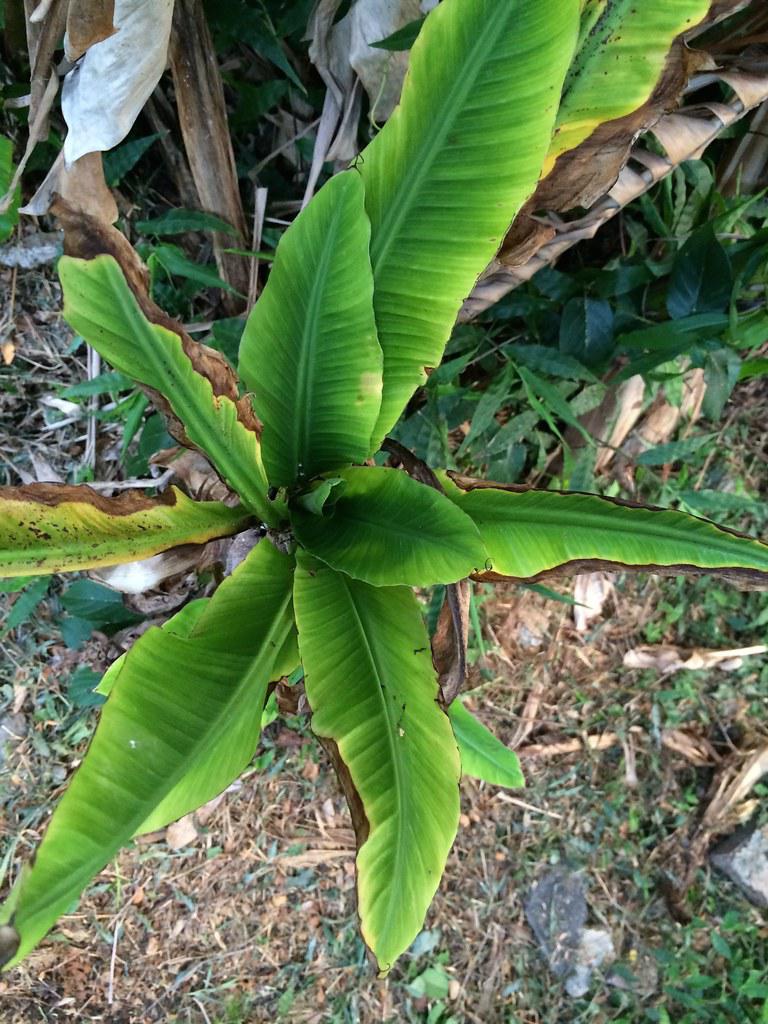
Plant: Banana
Disease: banana bunchy top